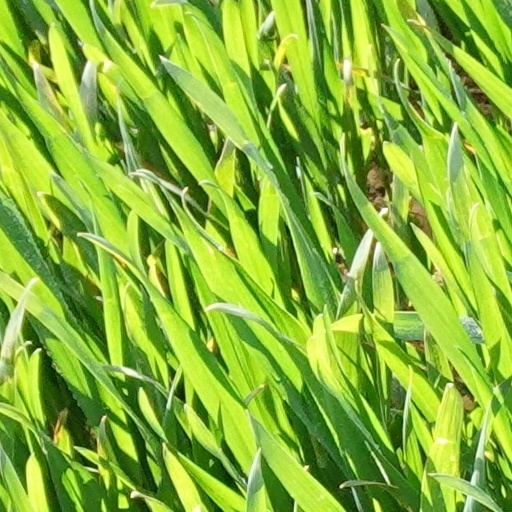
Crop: wheat